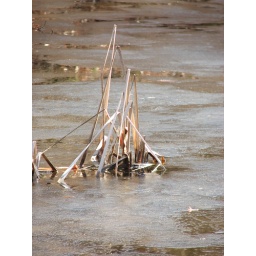
life goes brown in the winter, will be nice to see green again !